Ornithocheiromorpha

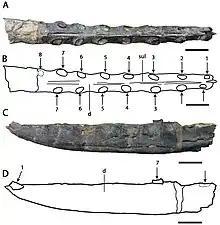
Mandible of "Targaryendraco", a targaryendraconian anhanguerian

The pelvis of ornithocheiromorphs was of moderate size compared to the body as a whole, similar to other ornithocheiroids. The three pelvic bones were often fused, as seen in many species such as "Anhanguera santanae", the ilium was long and low, and its front and rear blades projected horizontally beyond the edges of the lower pelvic bones. Despite the structure length, the processes of these rod-like forms indicate that the hindlimb muscles attached to them were limited in strength. The pubic bone was fused with the broad ischium into an ischiopubic blade, resulting in a narrow build. Sometimes, the blades of both sides were fused, closing the pelvis from below and forming the pelvic canal. The front of the pubic bones was also articulated with a unique structure, resulting in a pair of prepubic bones within. This formed a cusp covering the rear belly, and was located between the pelvis and the belly ribs. The hip joint of ornithocheiromorphs was not perforated and allowed considerable mobility to the leg, and suggests that it was vertical, as therefore had a function in breathing, compensating the relative rigidity of the chest cavity.